Women in England

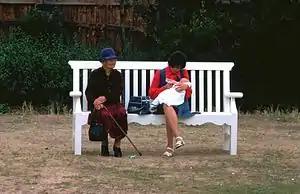
Three generations of women in England: The mother, her daughter, and her granddaughter.

The Women's Liberation Movement (WLM) began as recently as the early 1960s. It began with the introduction of birth control pills. It was only provided to women who were wedded under the law to seek out contraceptive pills. Three years after the proposal, women were given the rights to inherit property. Within that same decade, women were granted the rights to have abortions under the Abortion Act. This was deemed legal as long as the pregnancy did not pass the 24th week mark.